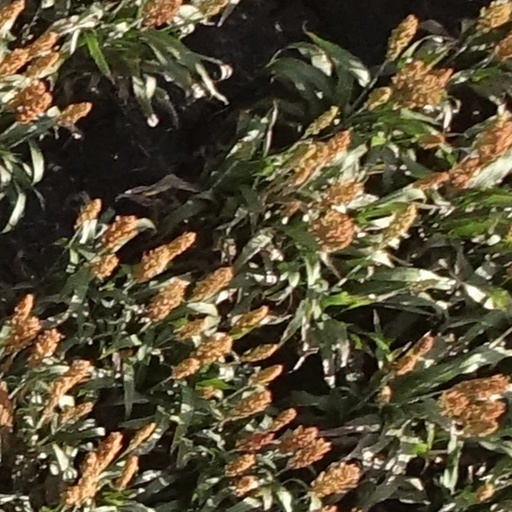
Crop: sorghum